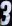
Number: 3